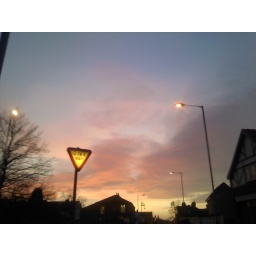
The evening sky whilst waiting for the bus in marple